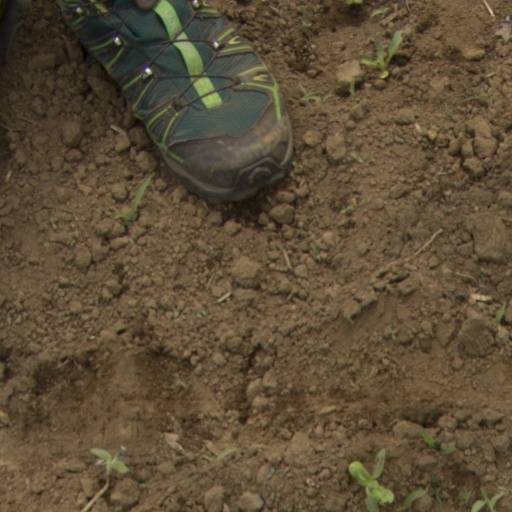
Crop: Jerusalem artichoke